Poetry in The Lord of the Rings

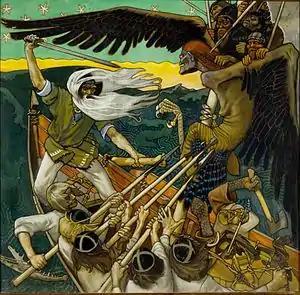
Tolkien's Tom Bombadil resembles the demigod Väinämöinen from the Finnish epic poem "Kalevala" in controlling his world with song. Painting – "The Defense of the Sampo" – by Akseli Gallen-Kallela, 1896

Lynn Forest-Hill, a medievalist, explores what Tolkien called "nonsense" and "a long string of nonsense-words (or so they seemed)", namely Tom Bombadil's constant metrical chattering, in the style of "Hey dol! merry dol! ring a ding dillo! / Ring a dong! hop along! fa la the willow! / Tom Bom, jolly Tom, Tom Bombadillo!". She states at once that "The parenthetical qualification immediately questions any hasty assumption that the song is indeed mere 'nonsense'." Instead, she writes, the seemingly strange and incongruous challenges the reader to engage with the text. Rebecca Ankeny, a scholar of English, states that Tom Bombadil's nonsense indicates that he is benign, but also irrelevant as he could not be trusted to keep the Ring safe: he'd simply forget it. One aspect, Forest-Hill notes, is Tom Bombadil's ability to control his world with song (recalling the hero Väinämöinen in the Finnish epic, the "Kalevala"), however apparently nonsensical. Another is the fact that he only speaks in metre: